Miss Grand Paraguay 2018

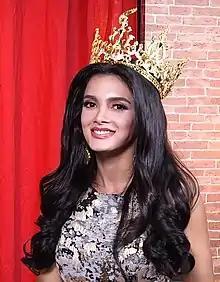
Miss Grand Paraguay 2018

Miss Grand Paraguay 2018 was the second edition of the Miss Grand Paraguay pageant, held on June 9, 2018, at the Theater of the Americas, Paraguayan-American Cultural Center (CCPA) in Asunción. Fifteen national delegates, either determined through the regional pageant or through central casting, competed for the right to represent the country at Miss Grand International 2018, of whom the representative of Asunción, Clara Sosa, was elected the winner. She then participated in the international contest in Myanmar, where she won the title, making her the first Paraguayan candidate to win the Miss Grand International pageant.